Thomas Jones Enright

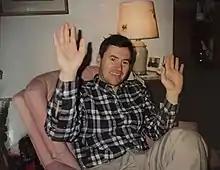

Thomas Jones Enright (August 15, 1947 – January 27, 2019) was an American mathematician known for his work in the algebraic theory of representations of real reductive Lie groups.